Carl Hagenbeck

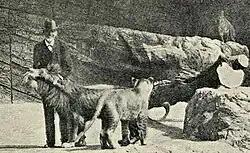
Hagenbeck with his lions

In 1876, he sent a collaborator to the Egyptian Sudan to bring back some wild beasts and Nubians. The Nubian exhibit was a success in Europe, and toured Paris, London, and Berlin. In 1880, his agent Johan Adrian Jacobsen recruited a group of eight Labrador Inuit. The group toured Hamburg, Berlin, Prague, Frankfurt, Darmstadt, Krefeld and Paris. One member of the group, Abraham Ulrikab, kept a diary during his travels in Europe. All eight Inuit were killed by smallpox; Jacobsen had failed to arrange for the Inuit to receive the inoculations they were legally require to have. Medical tests became a standard feature of recruitment for the shows afterwards.